Isle of Mull Railway

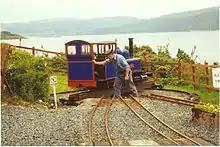
Craignure station on the gauge Isle of Mull railway

The Isle of Mull Railway was a gauge line, long, which ran from the ferry terminal at Craignure to Torosay Castle, on the Isle of Mull in the Scottish Inner Hebrides. Originally it was known as the Mull and West Highland Railway (Mull and West Highland (Narrow Gauge) Railway Company Ltd). The line was marketed as Scotland's original island passenger railway. The line opened in 1983 and closed in October 2010. A limited service operated over the 2011 Easter holiday and during summer 2011. The company's lease expired in October 2011. The track was lifted in October 2012.